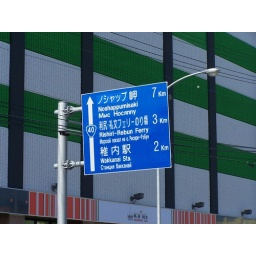
In Wakkanai, the road signs are not just in Japanese and Roman characters, but also in Russian.